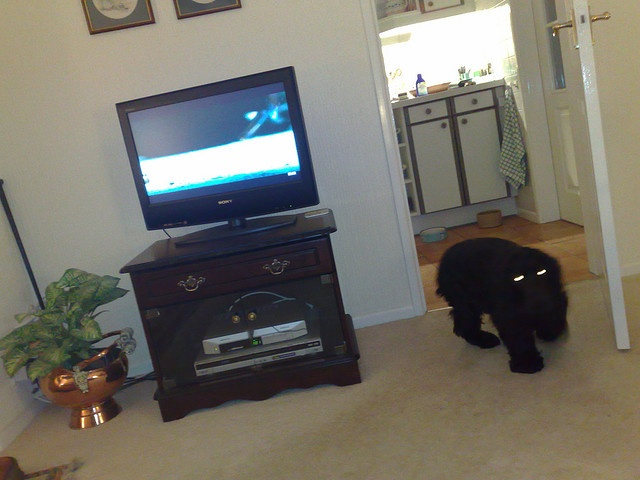
A big black dog walking past a flat screen TV.
A dog next to a tv in a room.
Black dog walking into a living room while staring at the camera.
A black dog is walking into the living room where the television set is on.
Small black dog standing in front of a bathroom door in a living room.